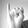
ASL letter: I